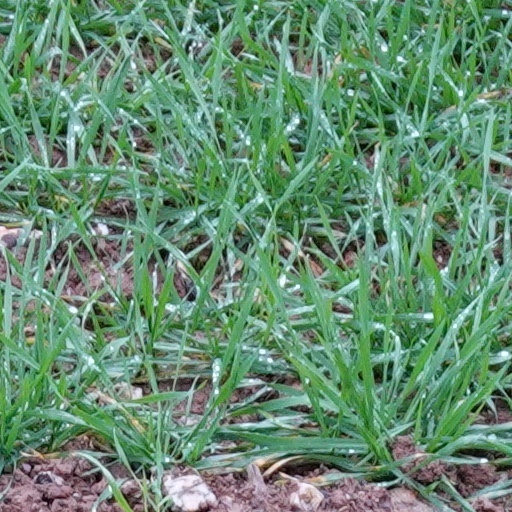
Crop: wheat